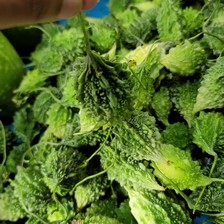
Label: others